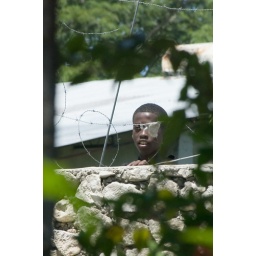
Boys peered over the wall of the hospital and figured if they yelled enough we'd throw them some water bottles.